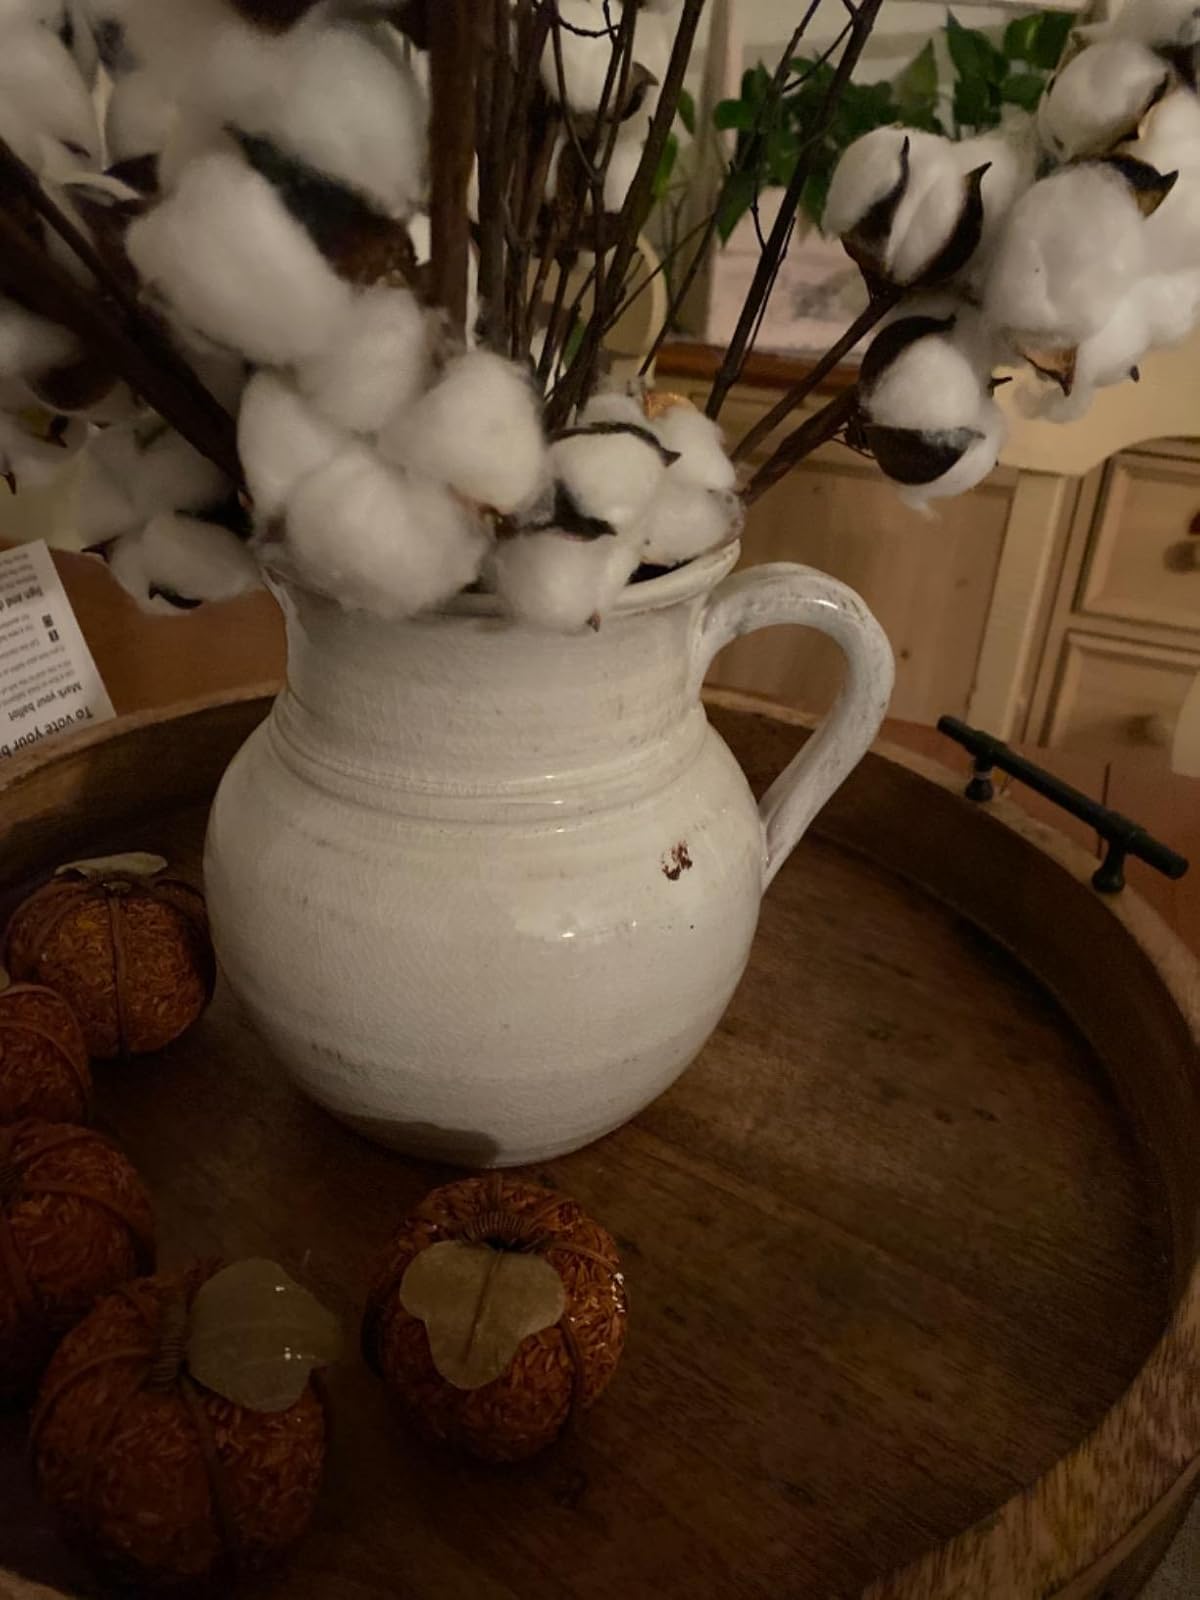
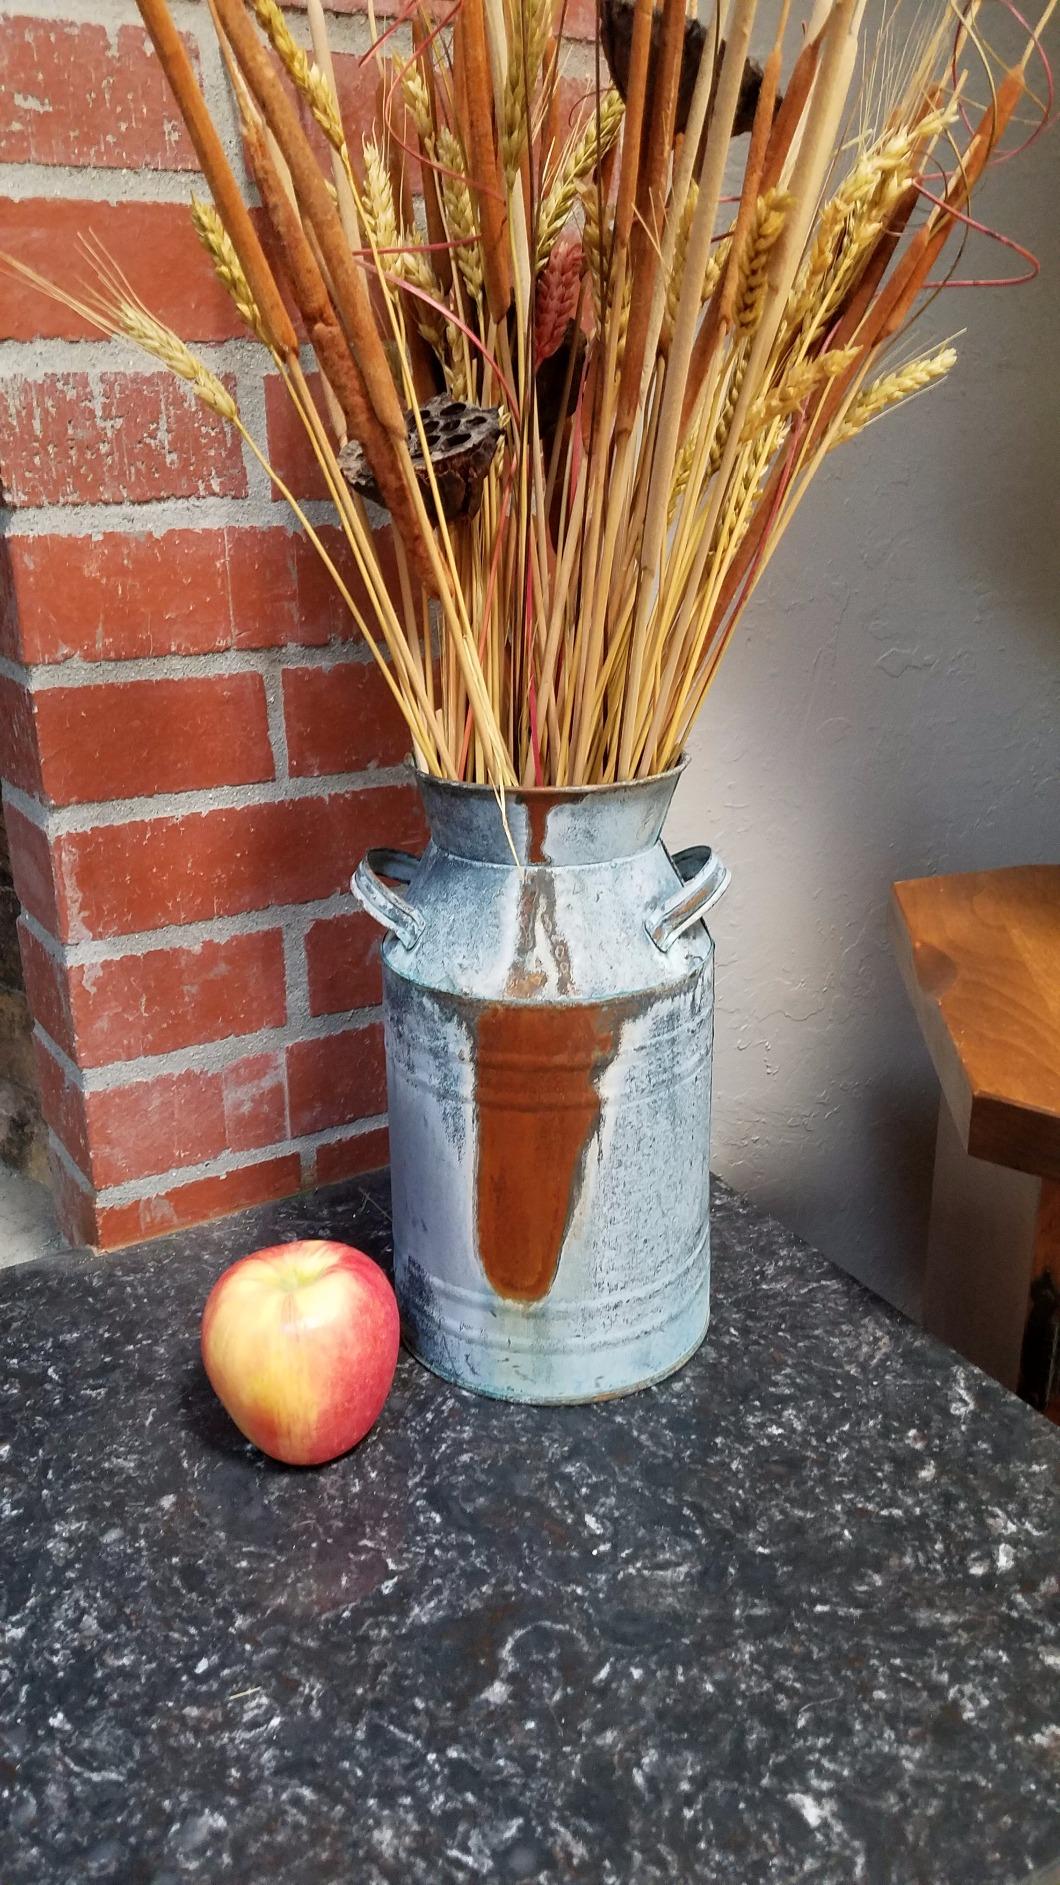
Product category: vase
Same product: no